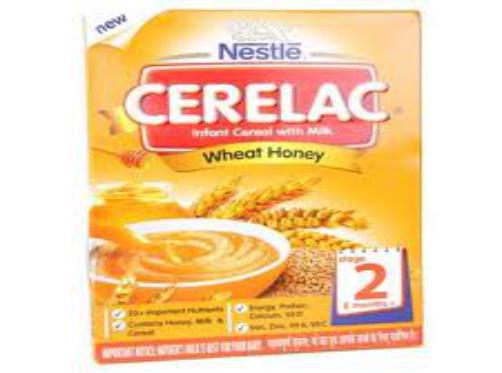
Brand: Cerelac
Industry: Food